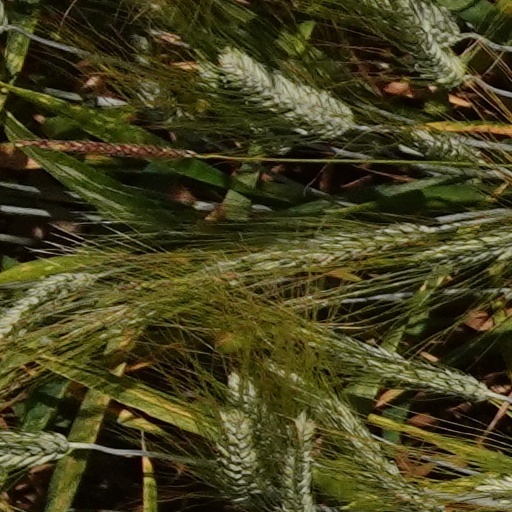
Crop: wheat